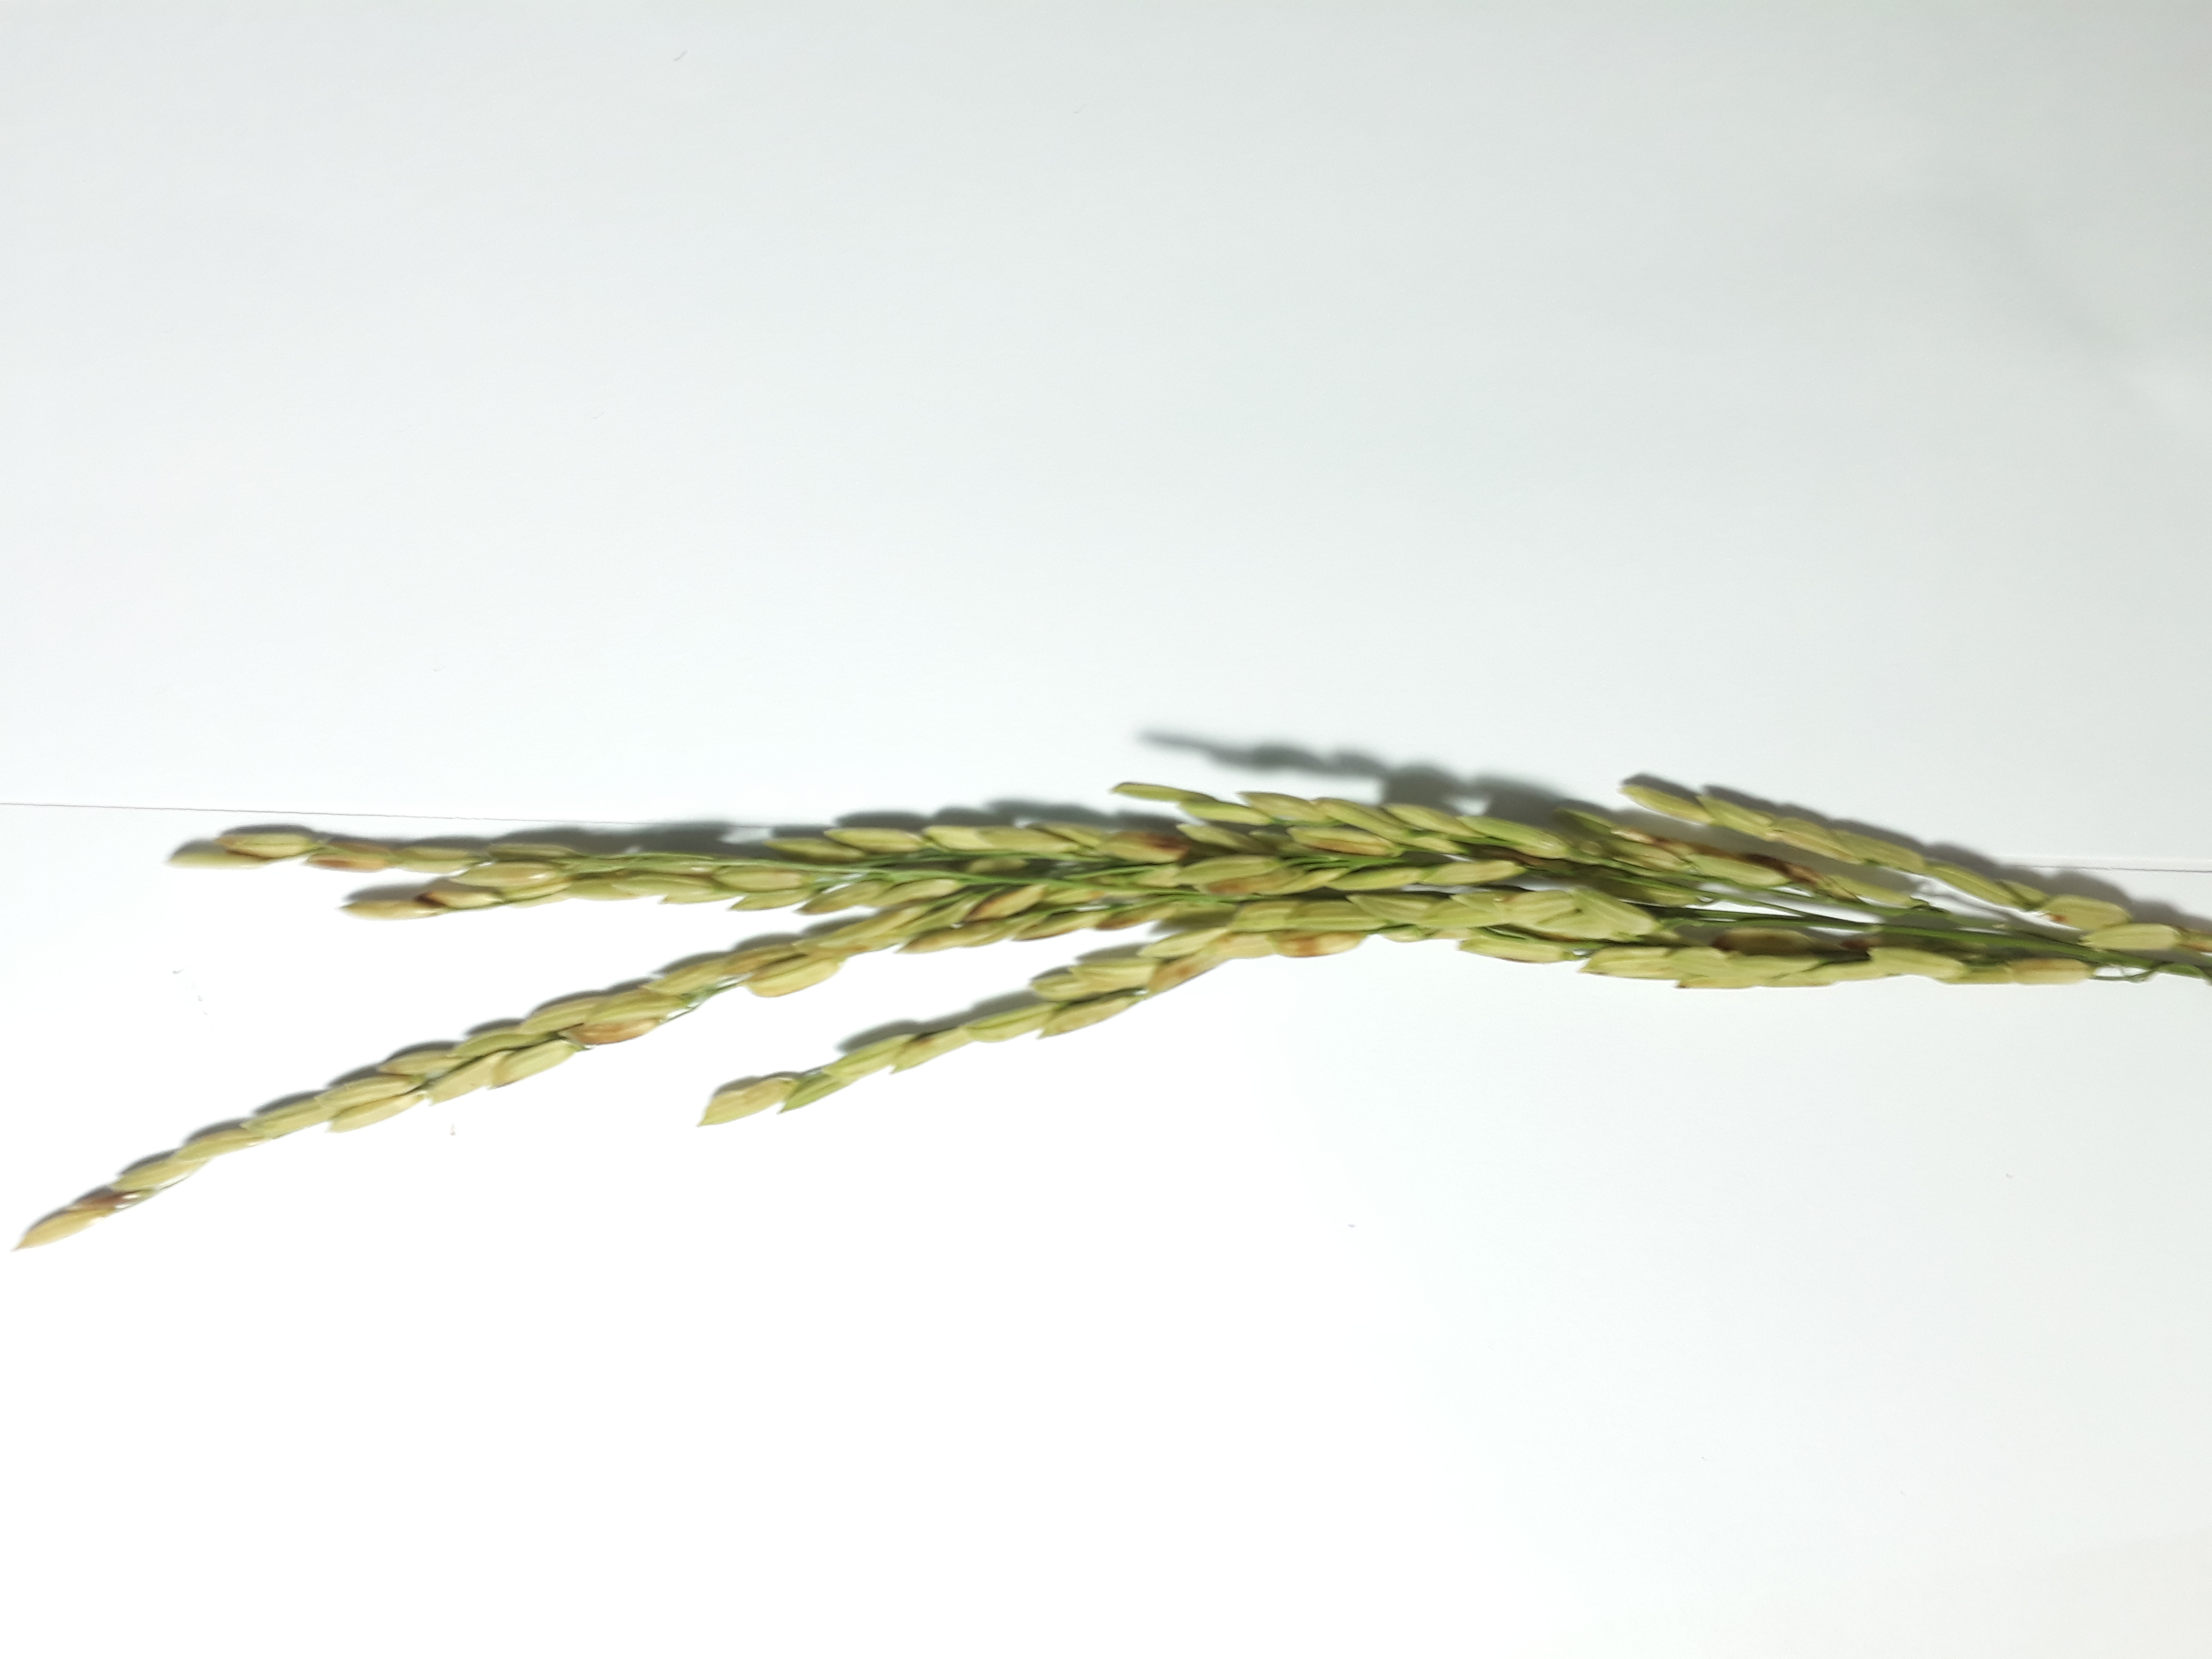
Label: Damaged